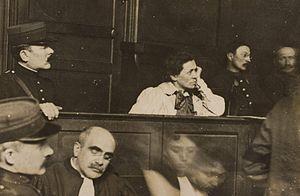
Hélène Brion née le 27 janvier 1882 à Clermont-Ferrand et morte 31 août 1962 à Ennery est une institutrice, féministe, syndicaliste CGT et pacifiste, auteure de La Voie féministe.